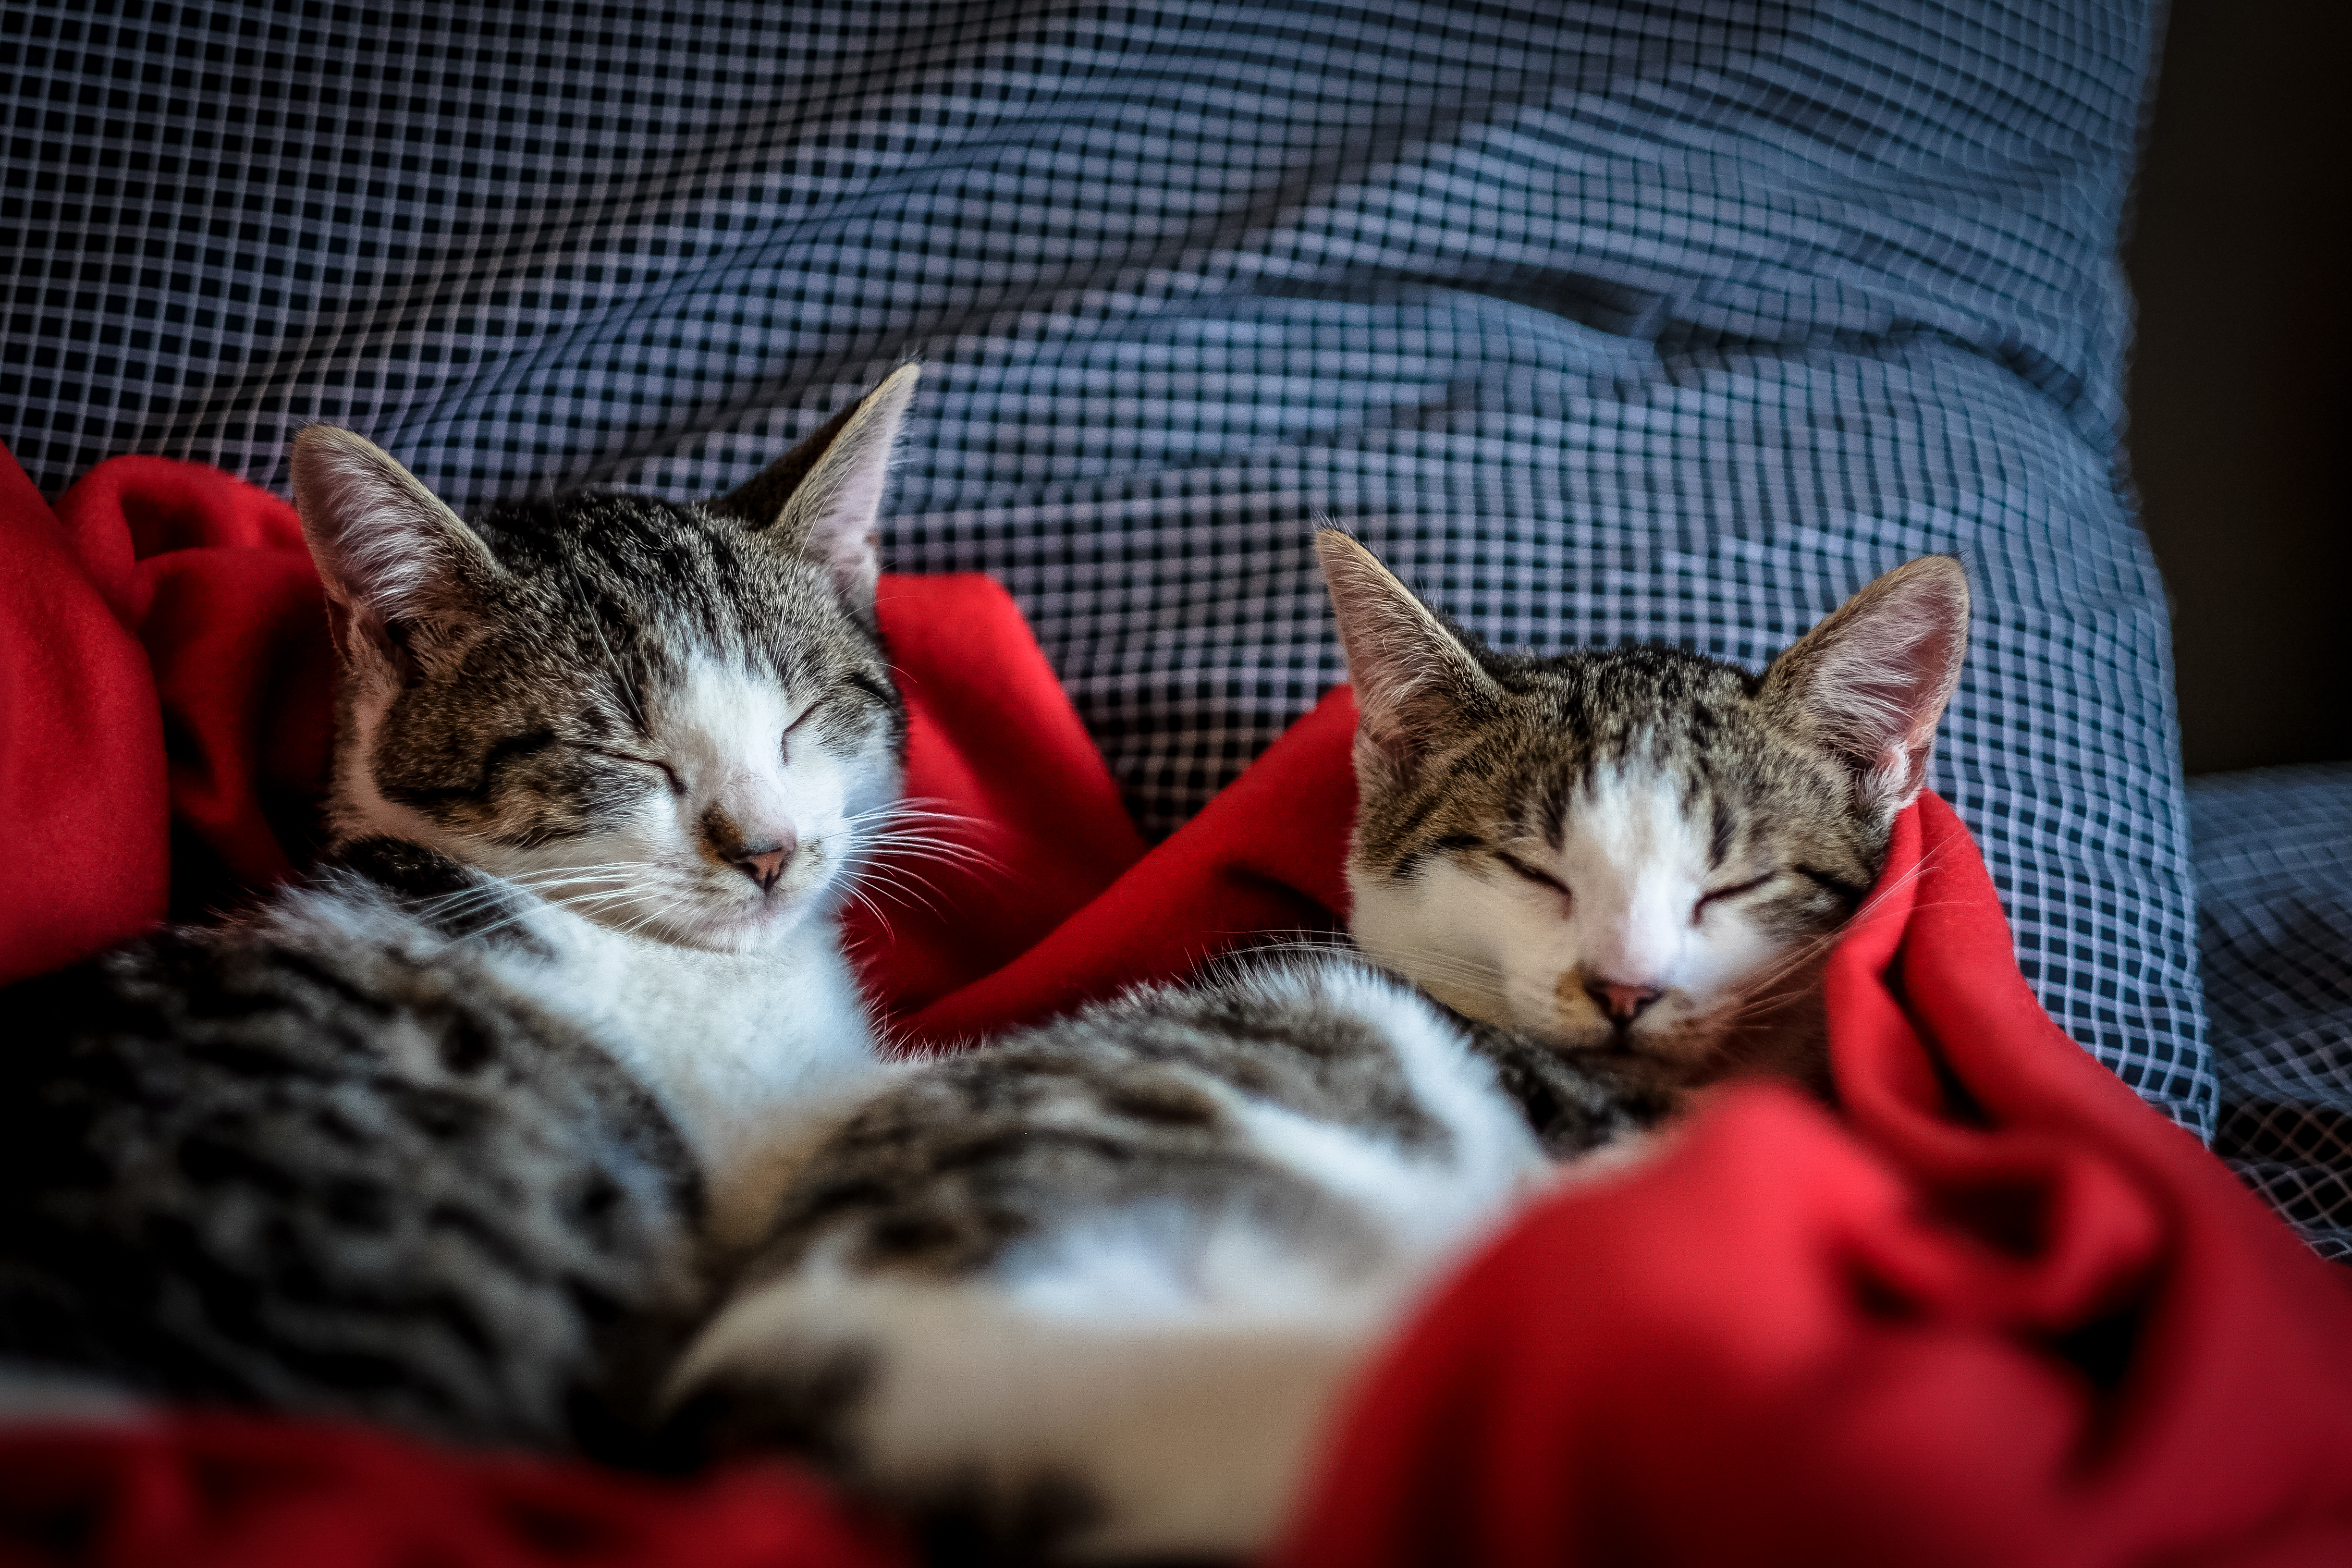
kitten, cat, sleeping, feline, tabby, mammal, pets, cats, whiskers, animals, vertebrate, bengal, small to medium sized cats, cat like mammal, domestic short haired cat, american shorthair